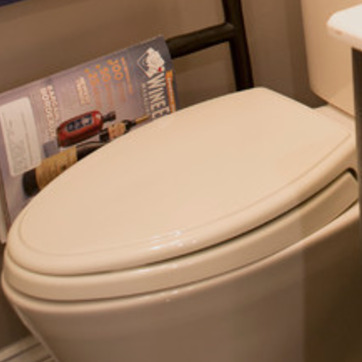
Material: ceramic